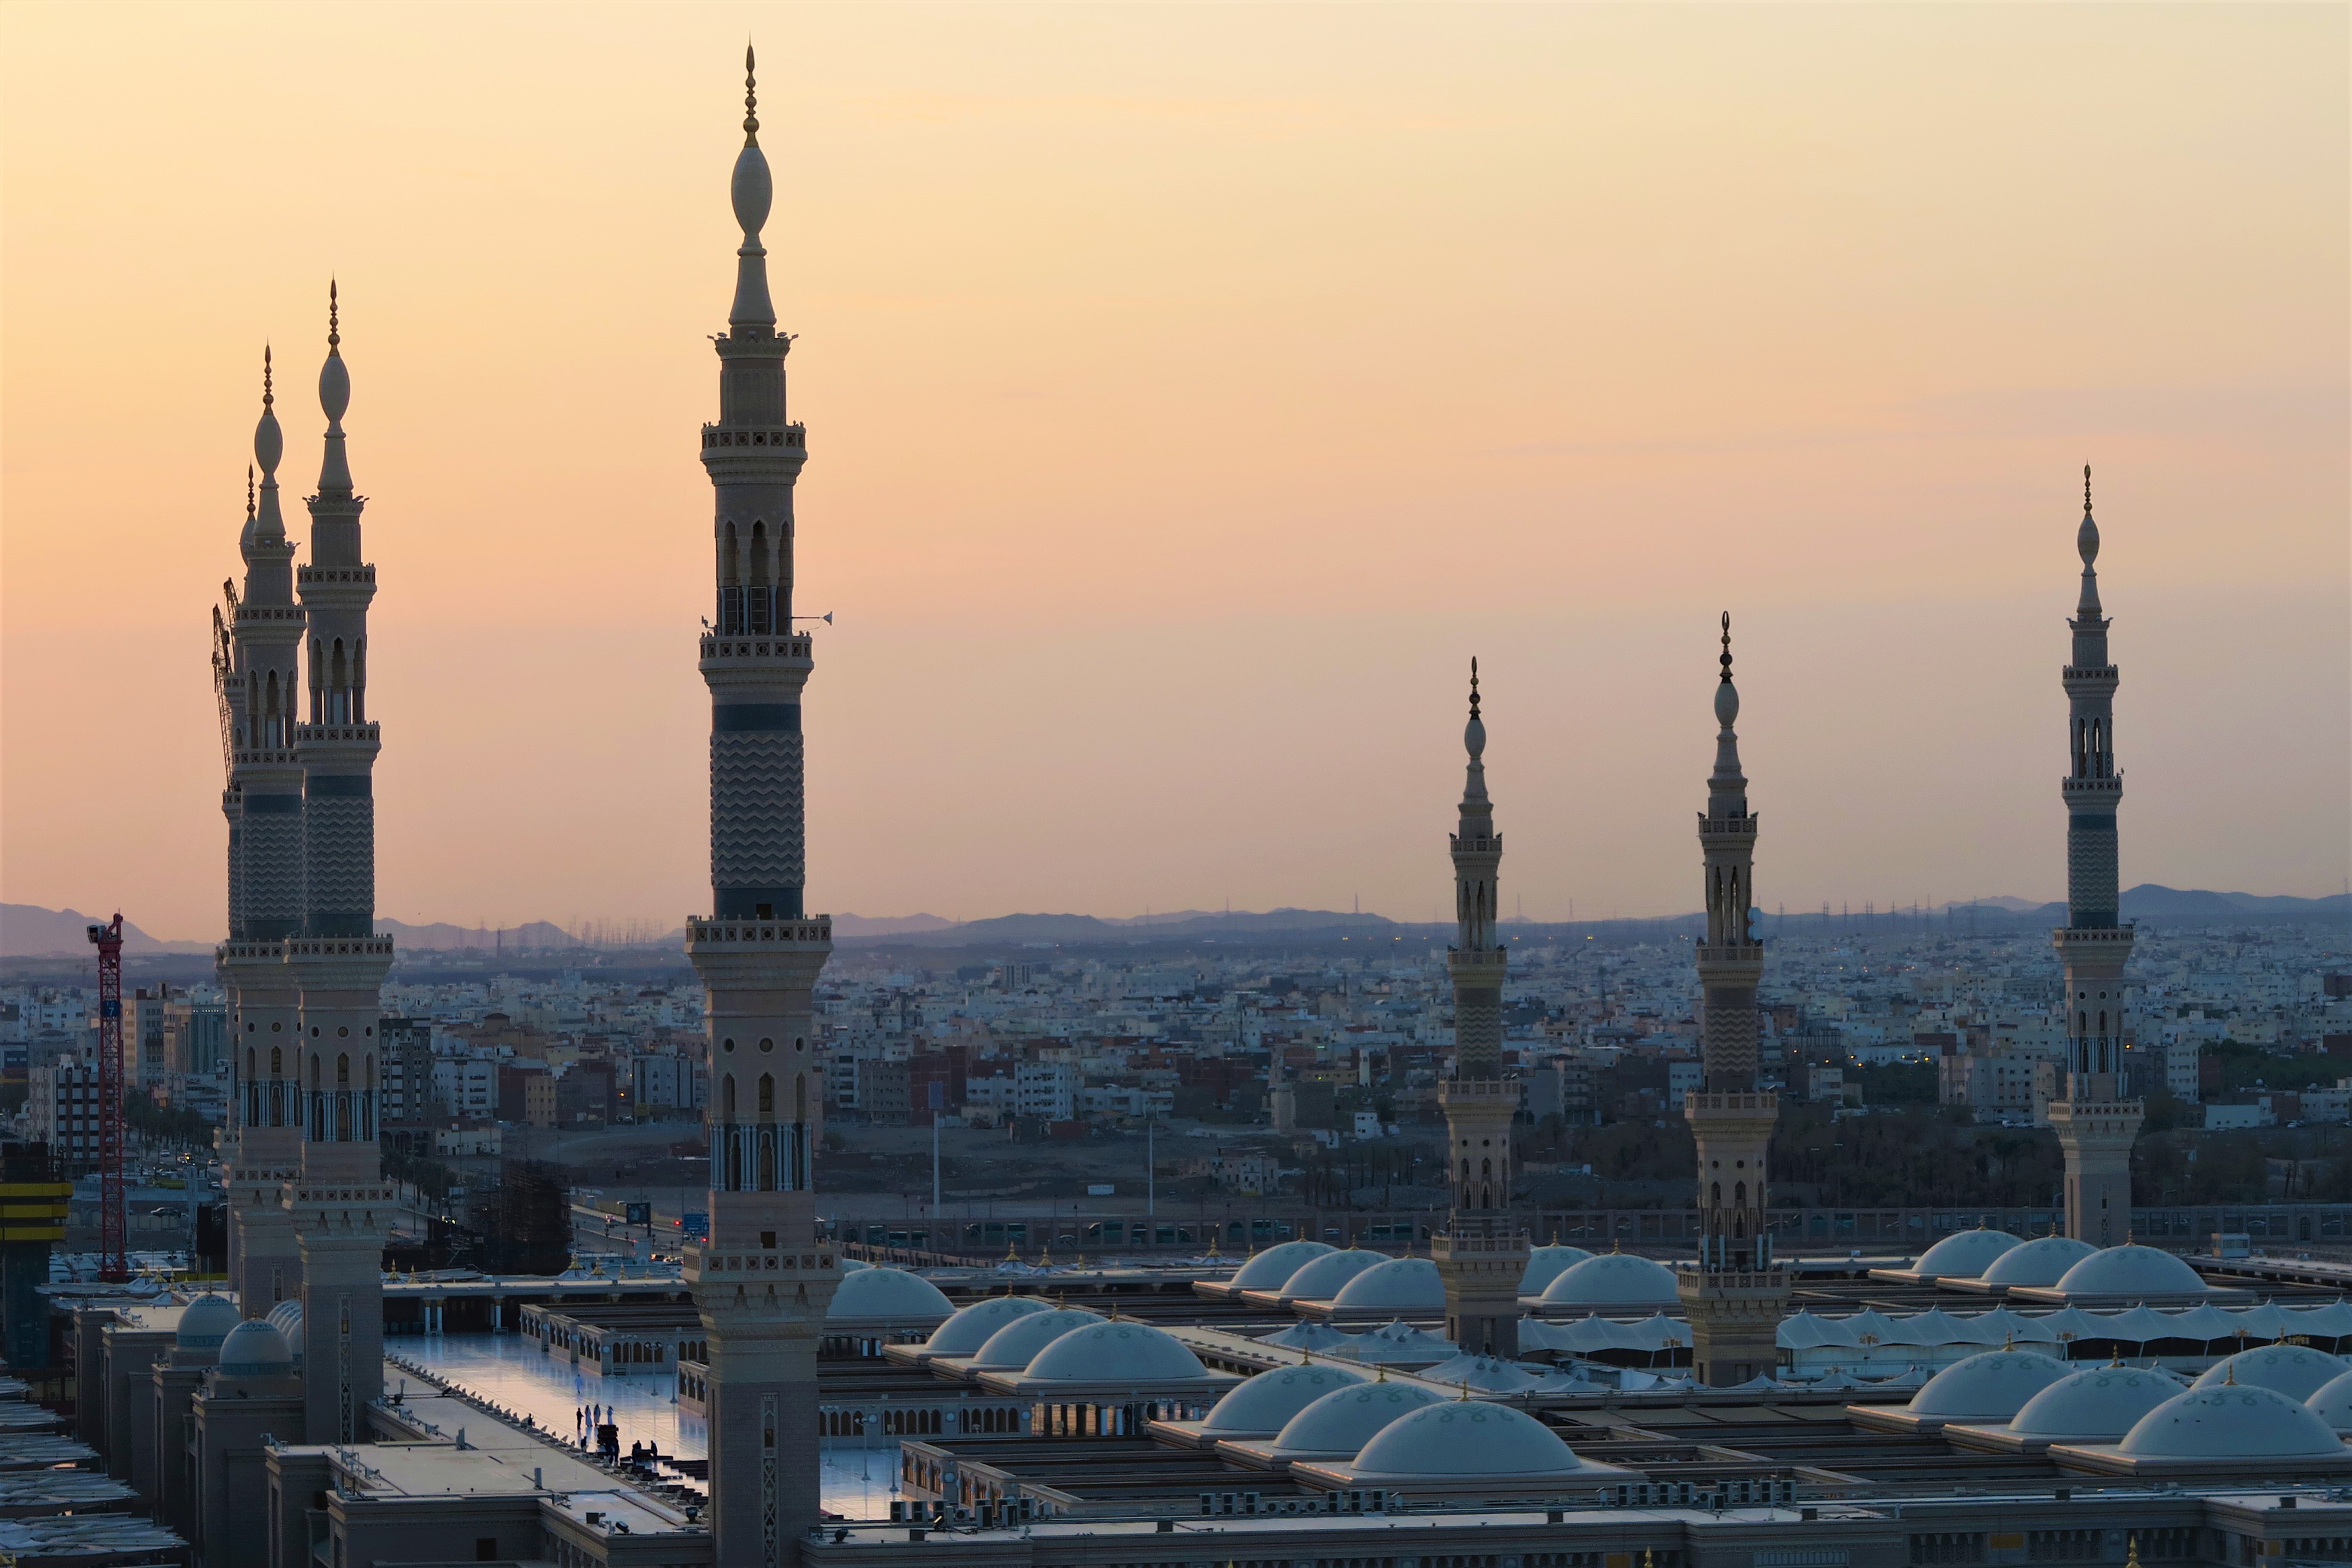
Masjid of the Prophet, medina, mosque, minarets, domes, islam, spire, building, place of worship, city, urban area, cityscape, metropolitan area, sky, metropolis, architecture, tower, khanqah, byzantine architecture